Palva Palvi

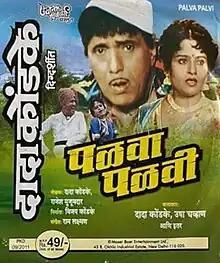
Poster

Palva Palvi is a 1990 Indian Marathi-language comedy film directed by Dada Kondke and produced by Vijay Kondke under the banner of Jyoti Arts Productions. The film stars Dada Kondke and Usha Chavan in the leading roles. The music is composed by Raamlaxman and songs were provided by Mahendra Kapoor and Anupama Deshpande, recorded by B. N. Sharma.